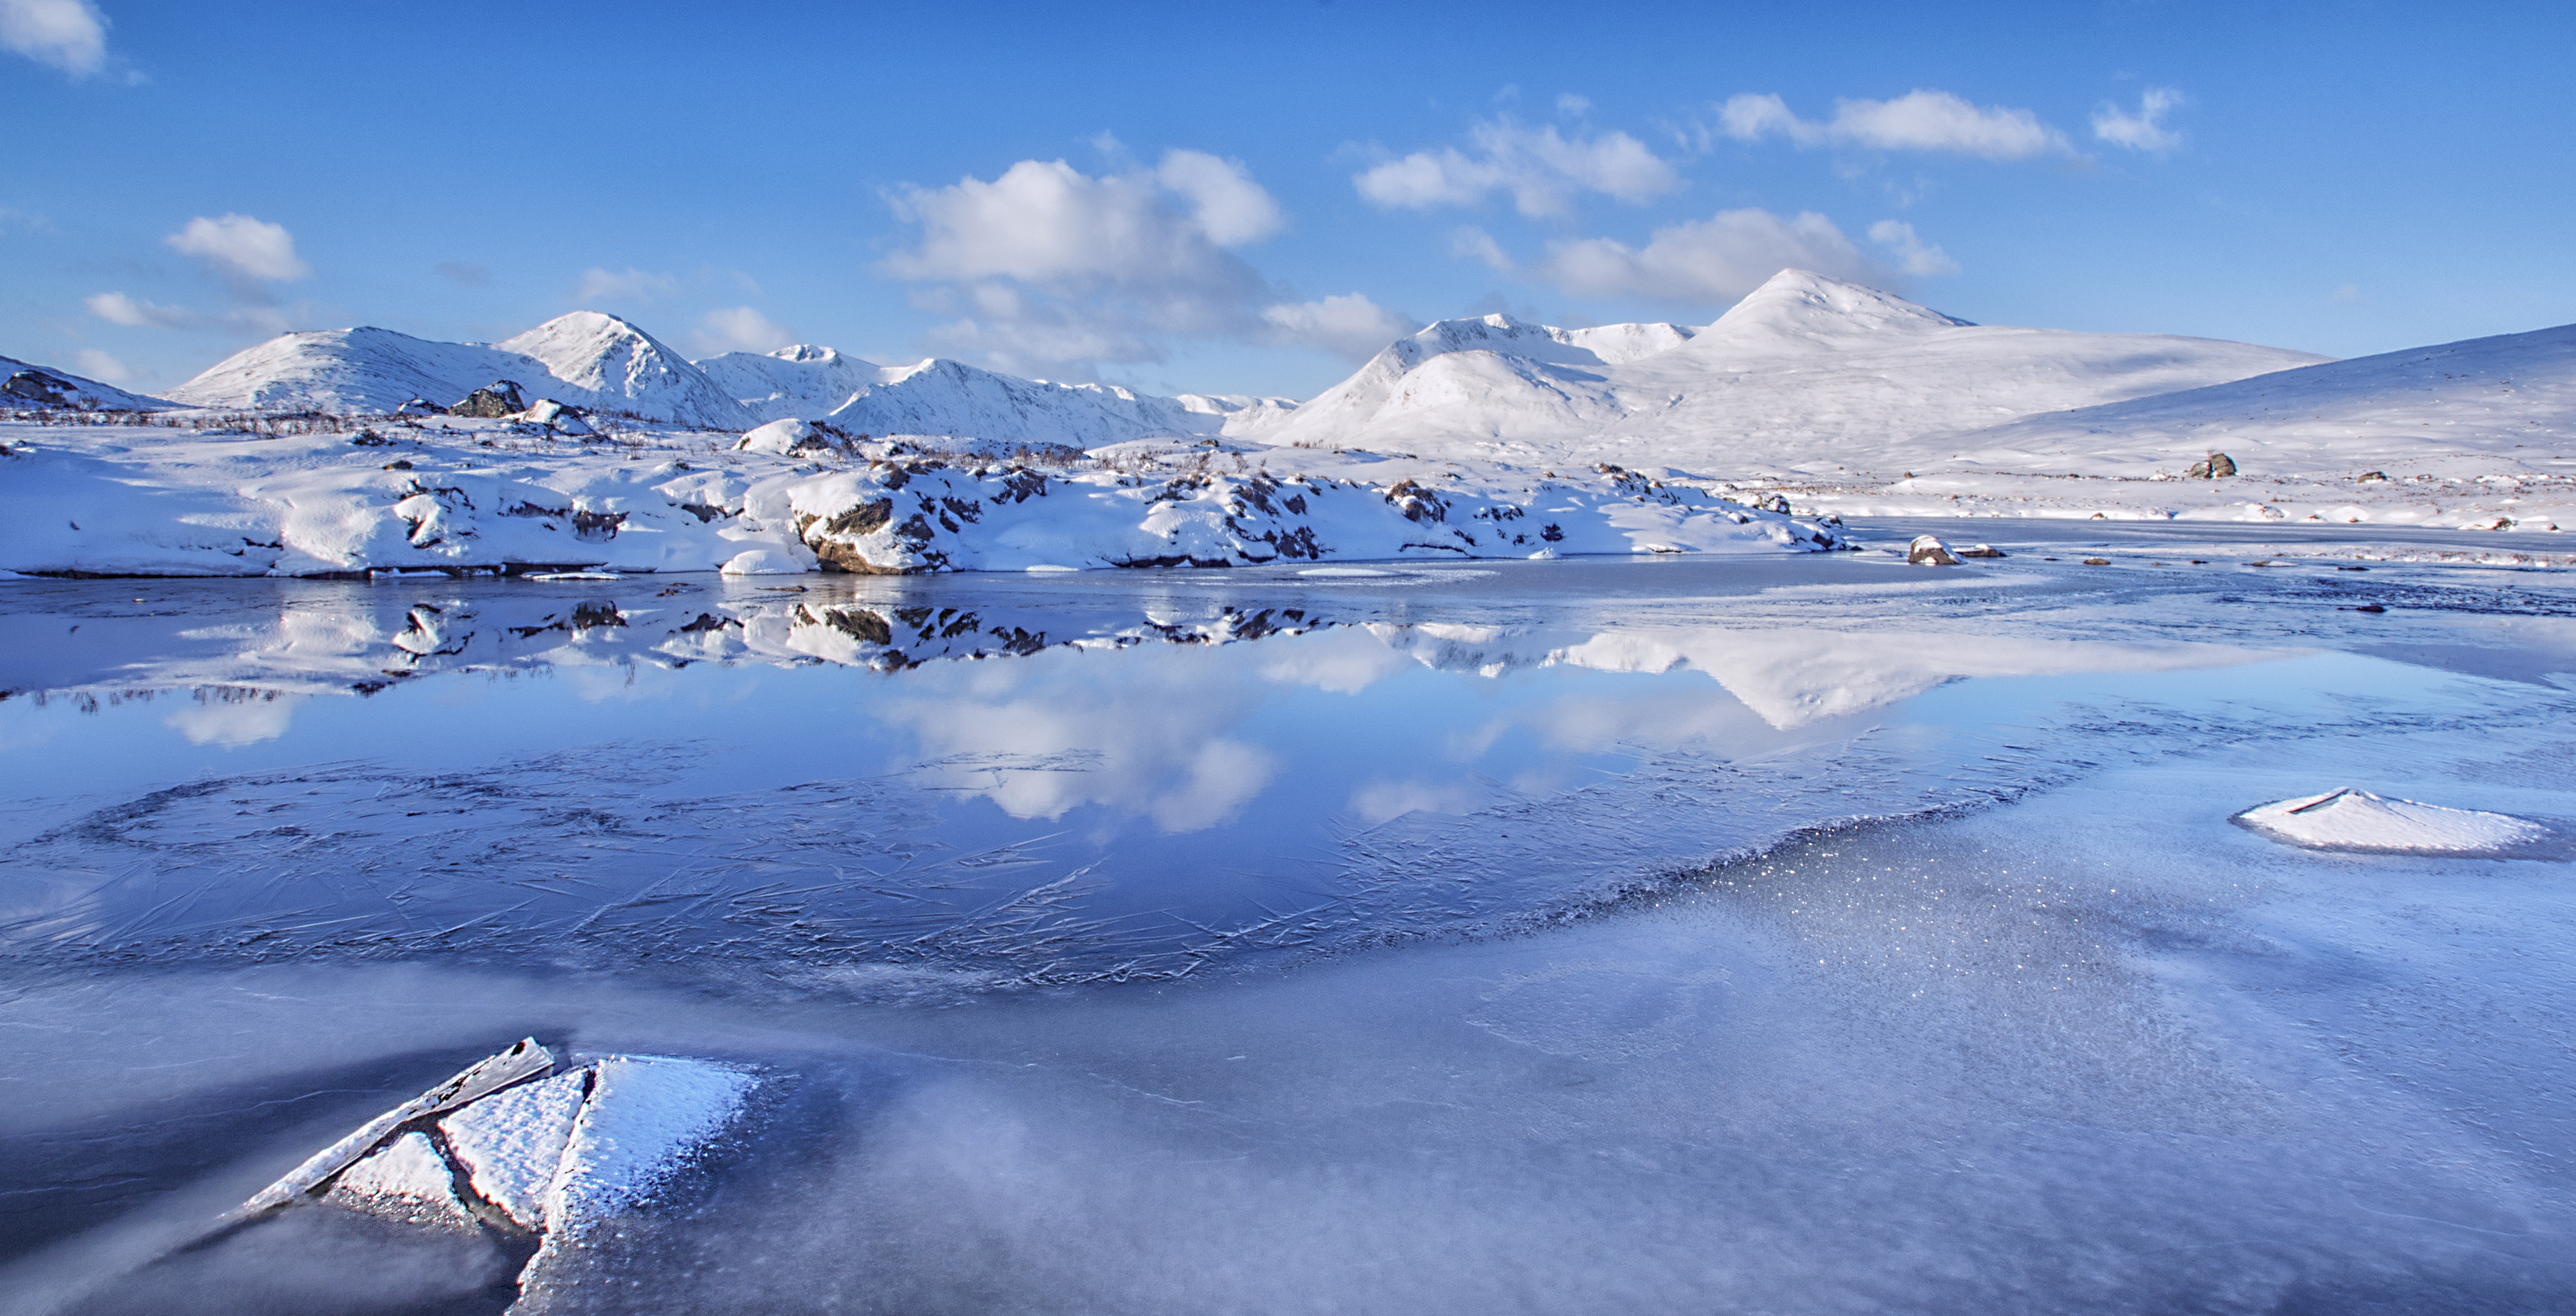
landscape, mountain, snow, winter, lake, mountain range, ice, reflection, glacier, weather, arctic, season, alps, plateau, scotland, piste, highlands, westhighlands, blackmountmountains, blackmount, tundra, freezing, ba, lochba, landform, arctic ocean, natural environment, geographical feature, mountainous landforms, glacial landform, geological phenomenon, ice cap